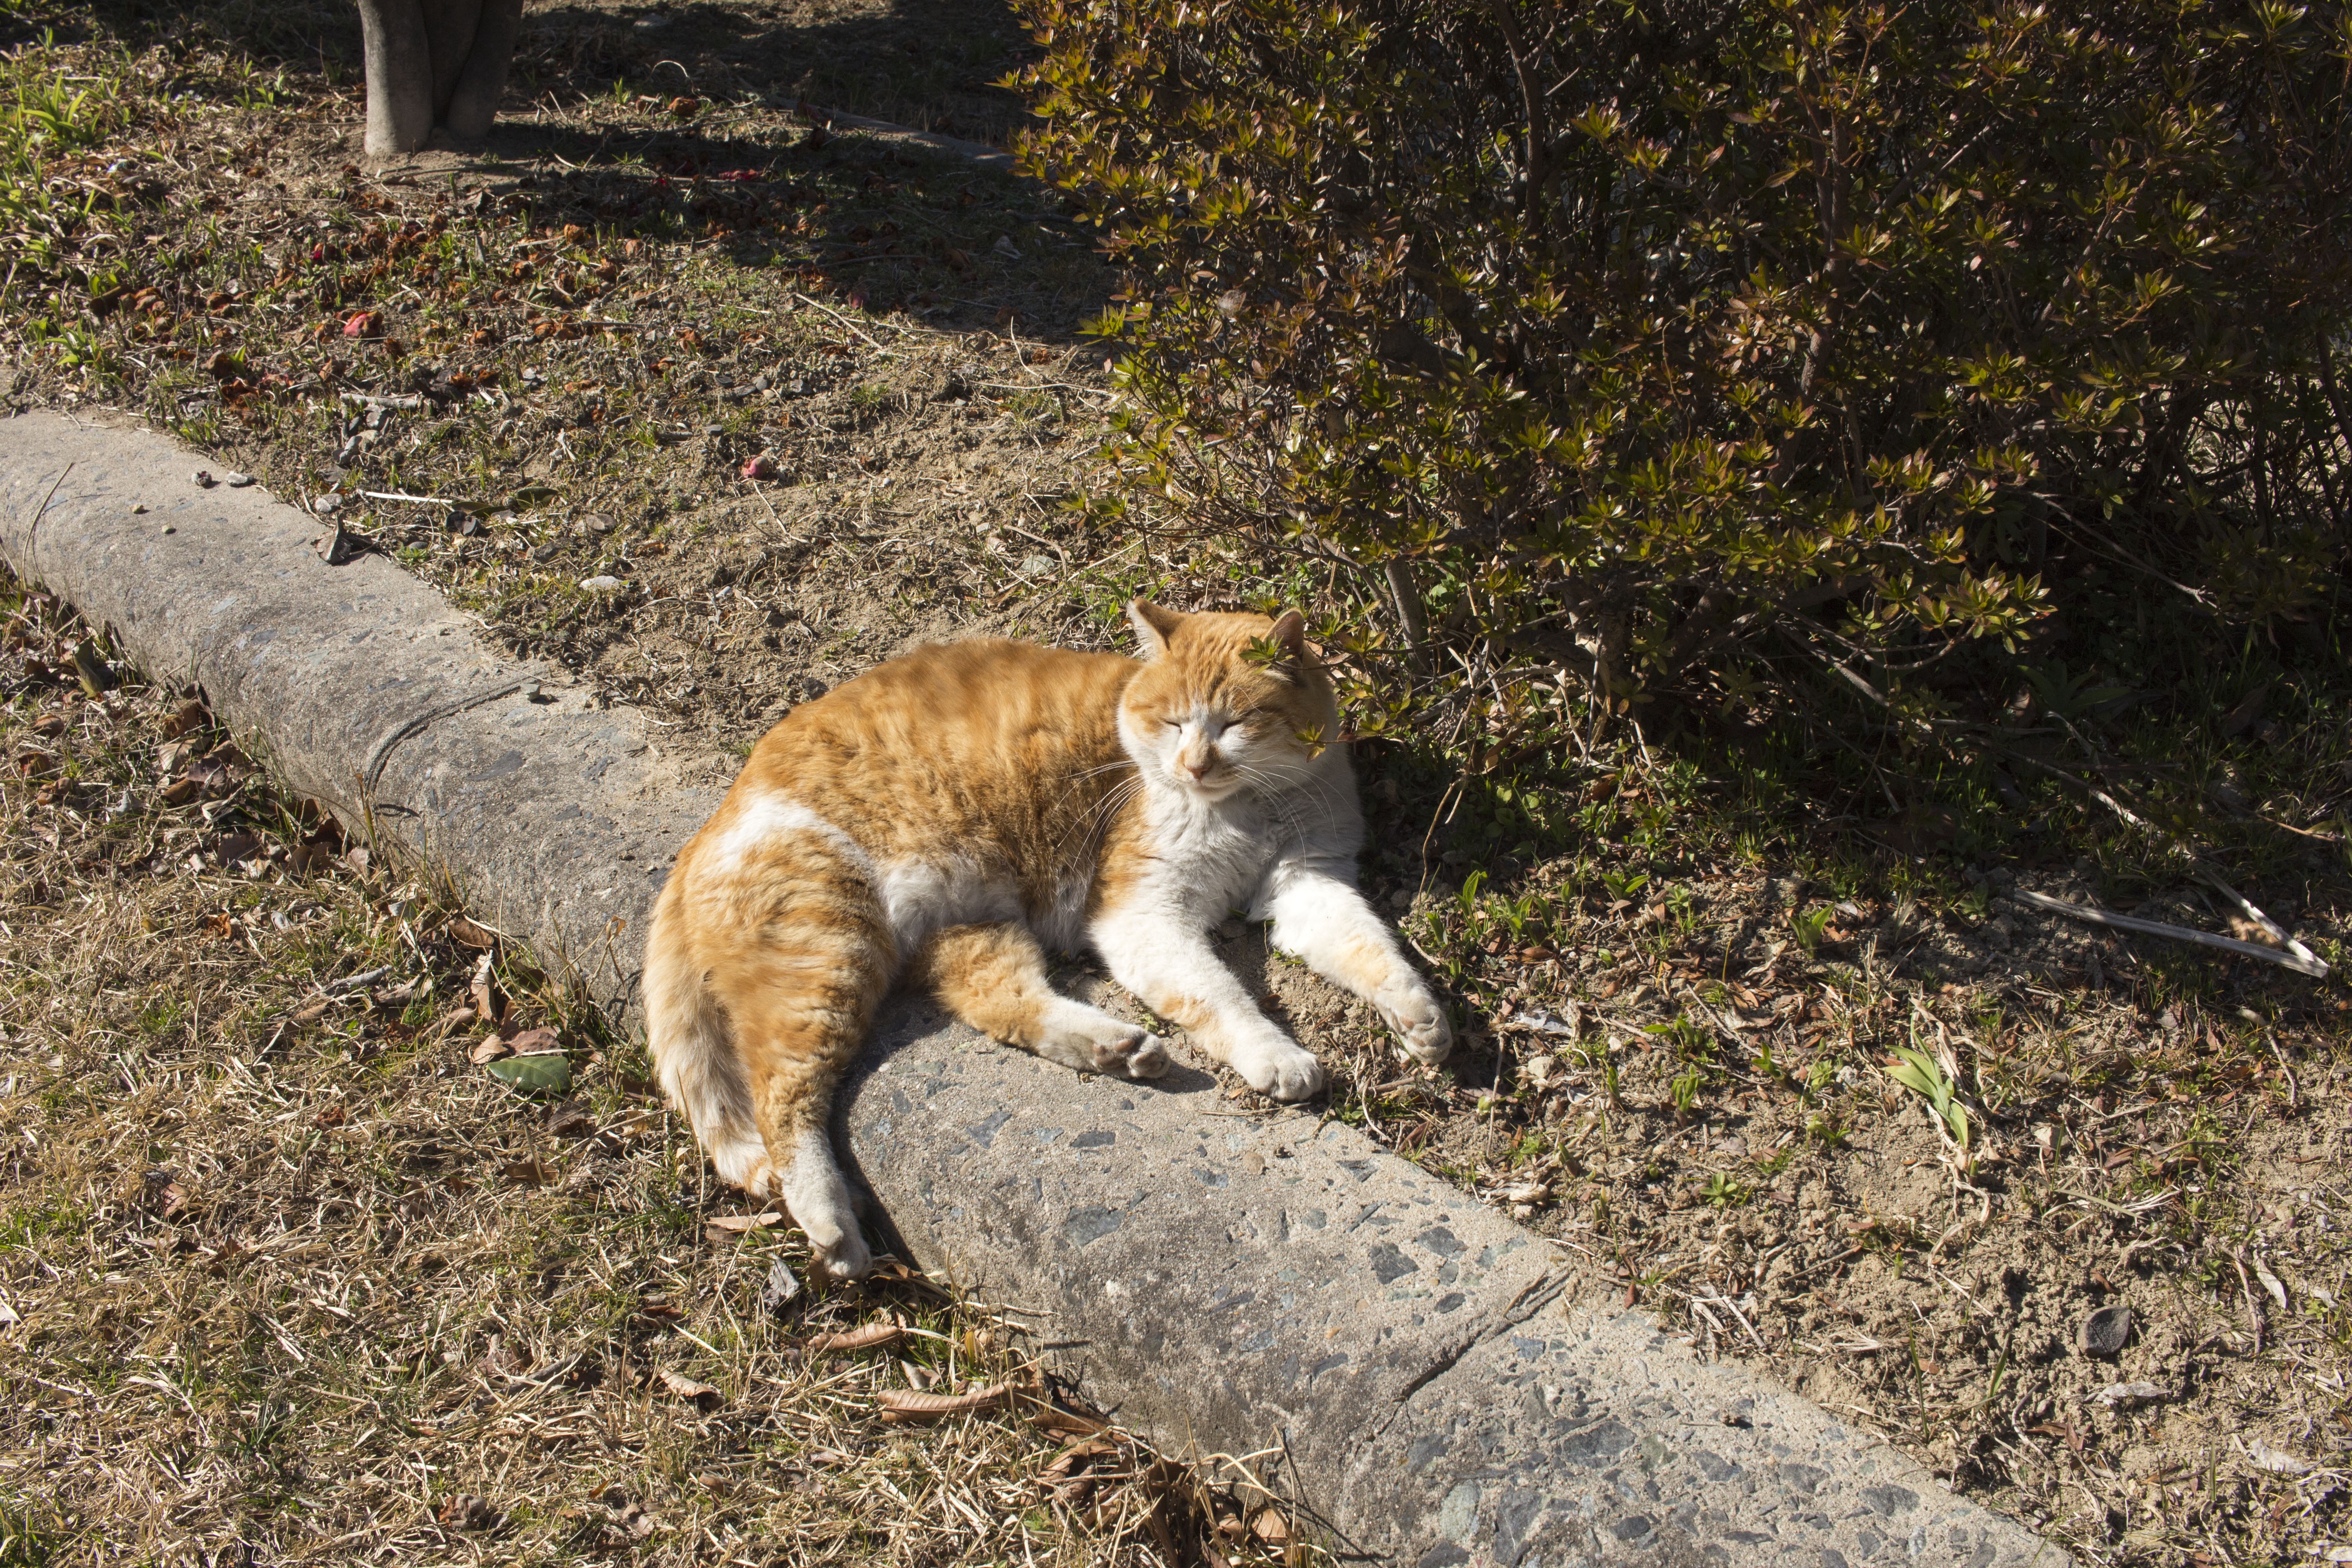
grass, sun, animal, cute, cat, park, mammal, fauna, cats, vertebrate, siesta, pm, wild cat, street dog